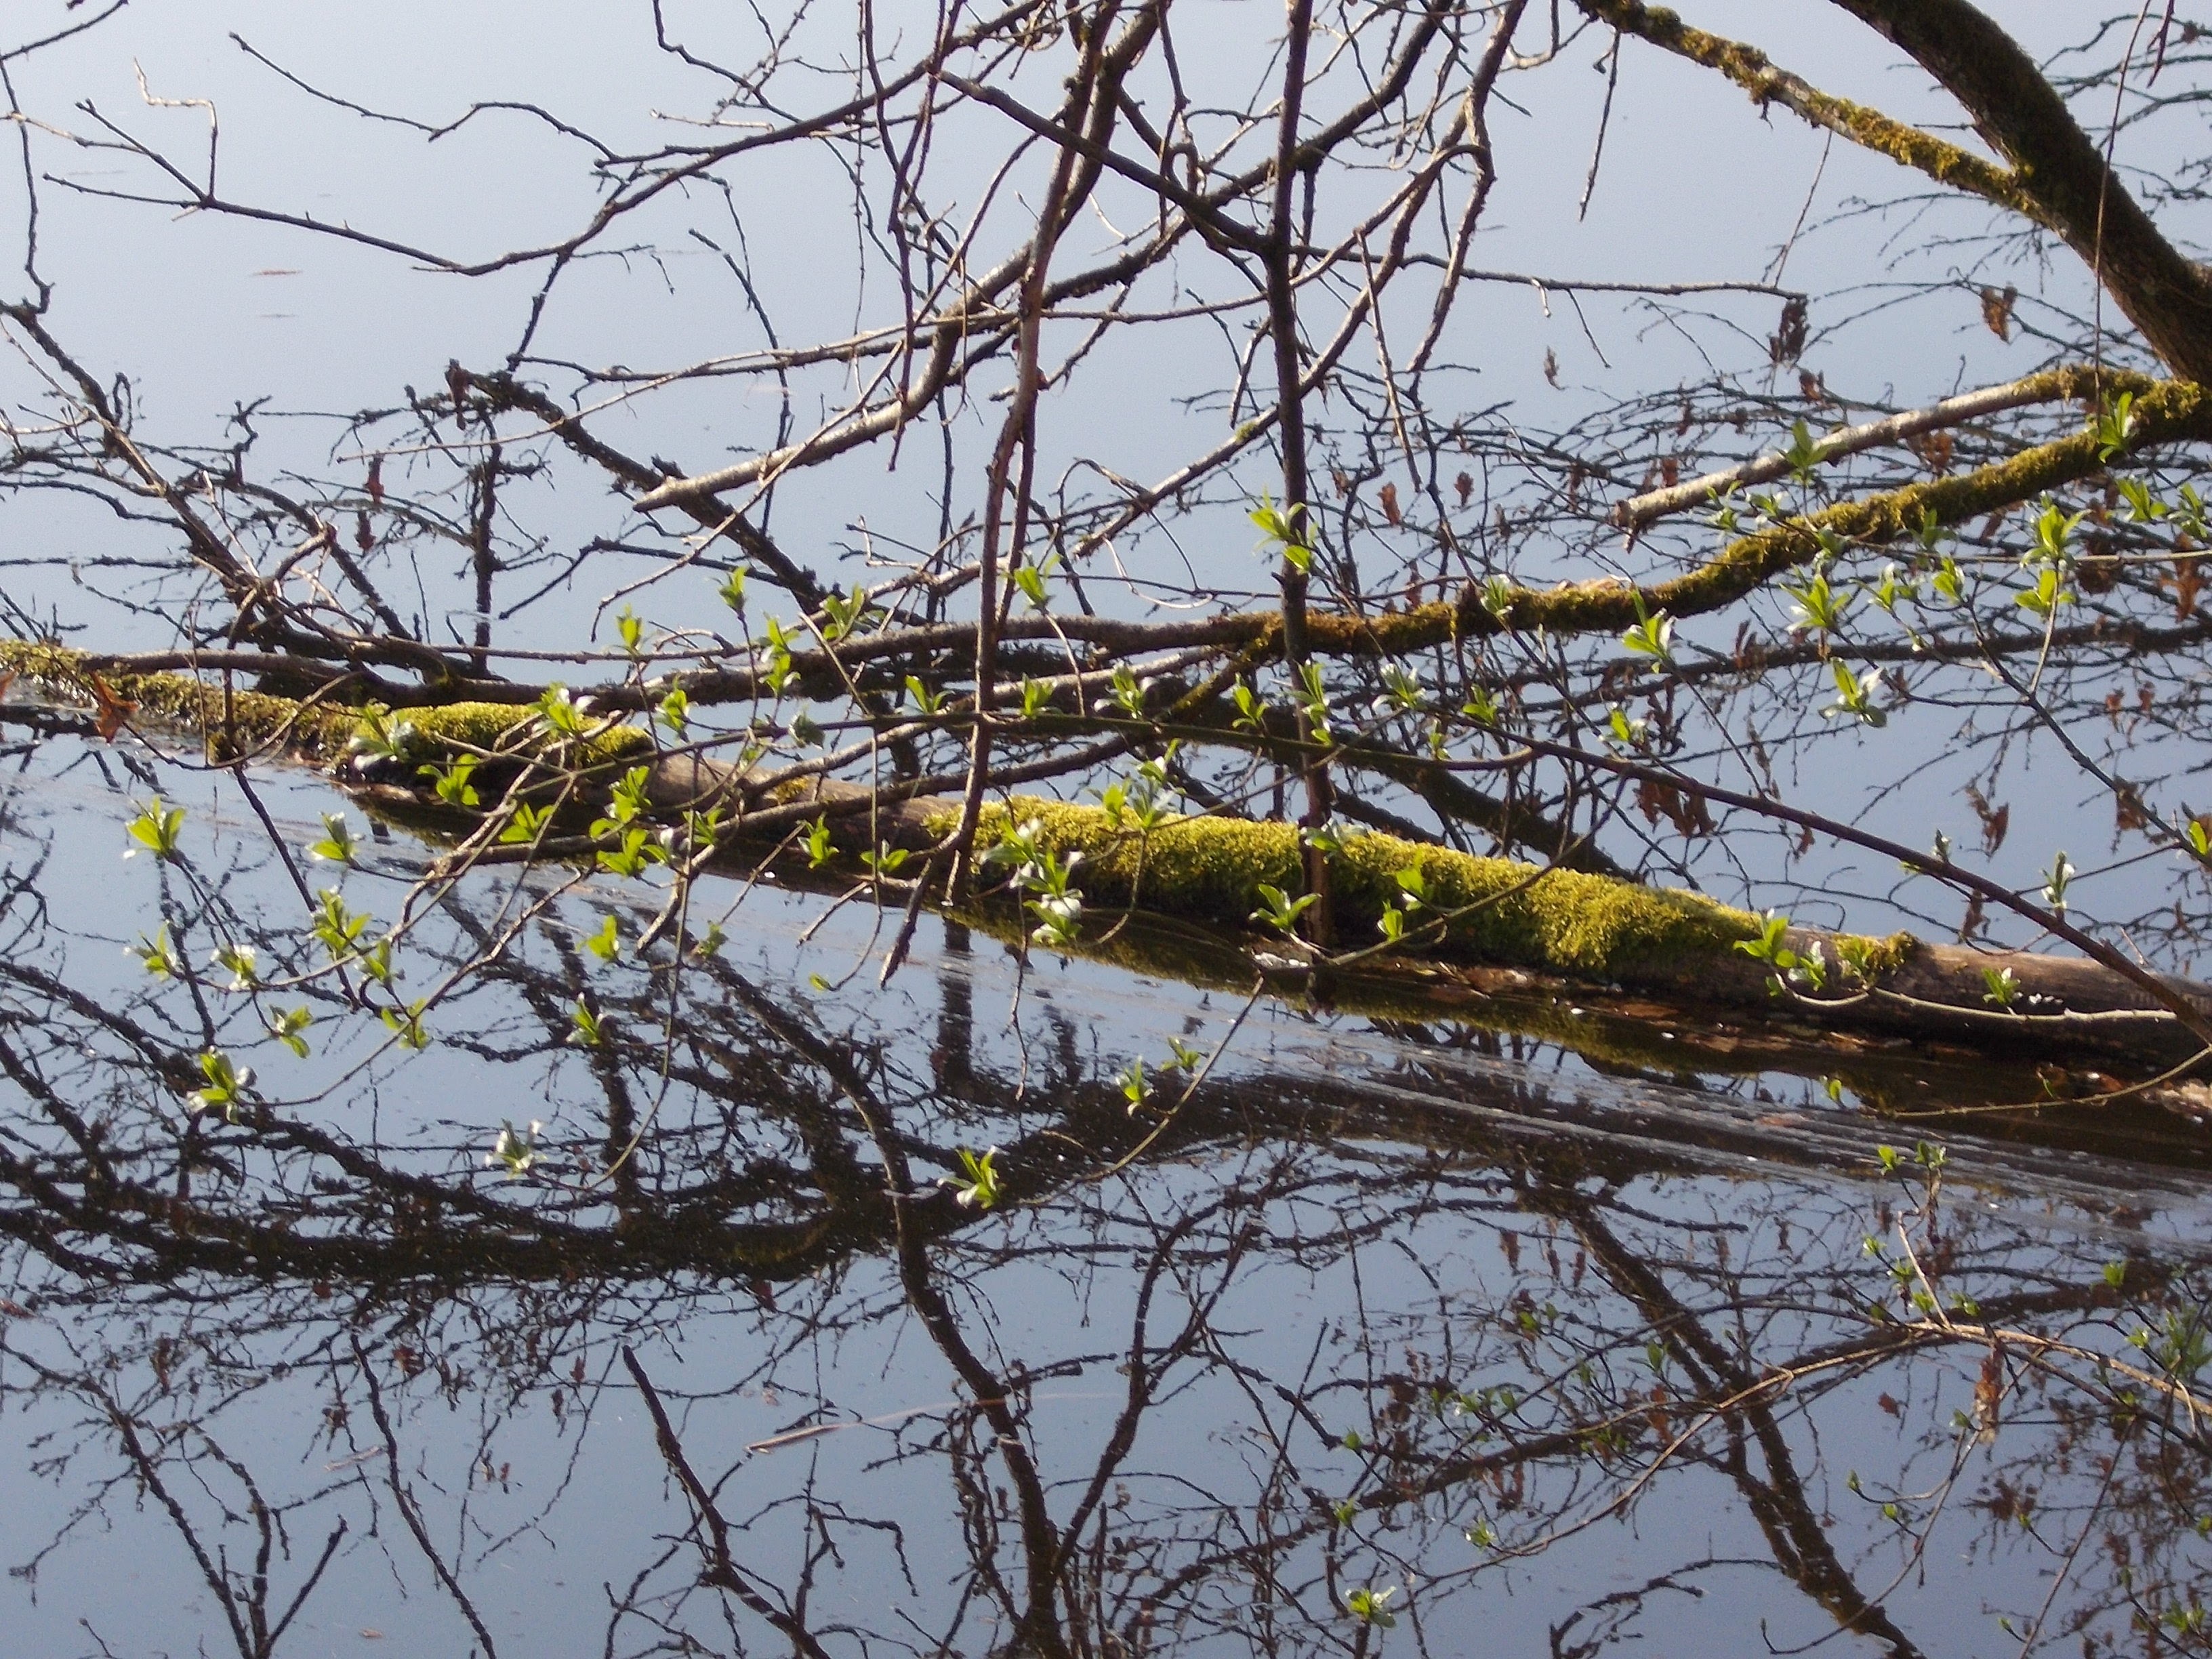
tree, water, nature, branch, plant, leaf, flower, environment, log, reflection, flora, season, twig, riverside, woody plant